Francis Asbury Baker

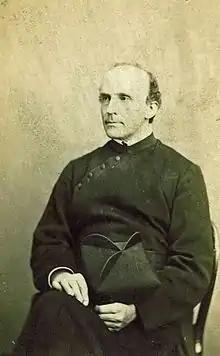
Father Francis Asbury Baker, CSP

Francis Asbury Baker (March 30, 1820 – April 4, 1865) was an American Catholic priest, missionary, and social worker, known as one of the founders of the Paulist Fathers in 1858.